Cherokee Heritage Center

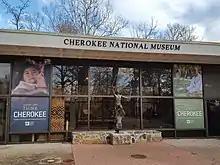

The village at Tsa-La-Gi was dedicated and opened to the public on June 27, 1967, by Society President Keeler before an audience of over 5,000 people. He was assisted by a number of state dignitaries including Oklahoma Governor Dewey F. Bartlett, United States Senator A. S. "Mike" Monroney, Congressmen Ed Edmondson and Page Belcher, and many other prominent officials.